Yunshui station

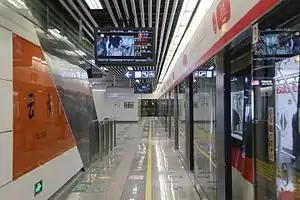

Yunshui is a station on Line 1 of the Hangzhou Metro in China. It was opened on 24 November 2015, together with the expanded section of Line 1. It is located in the of Hangzhou.